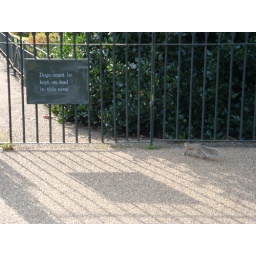
A squirrel runs past a sign announcing that all dogs must be kept on leads, in Hyde Park